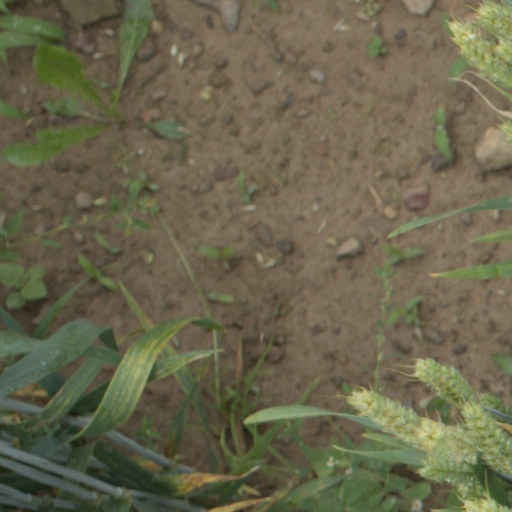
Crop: wheat